Puente Hills Mall

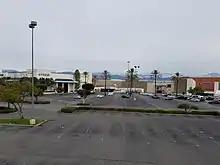
The southern side of Puente Hills Mall as seen from Colima Road in 2019

The center of the mall previously featured a large cubed water fountain, then a merry-go-round attraction built in 1990, but it was later removed by the mall's owners, Krausz Companies, as they were losing money in its operation. An East Asian-style koi pond replaced the carousel, but was removed as of 2006. The koi were moved to Sycamore Lake at Rose Hills Memorial Park in Whittier. The mall underwent a full interior makeover in 2007 after the removal of the koi pond.